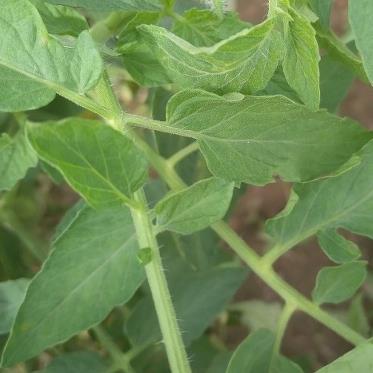
Crop: Tomato
Condition: healthy-leaf